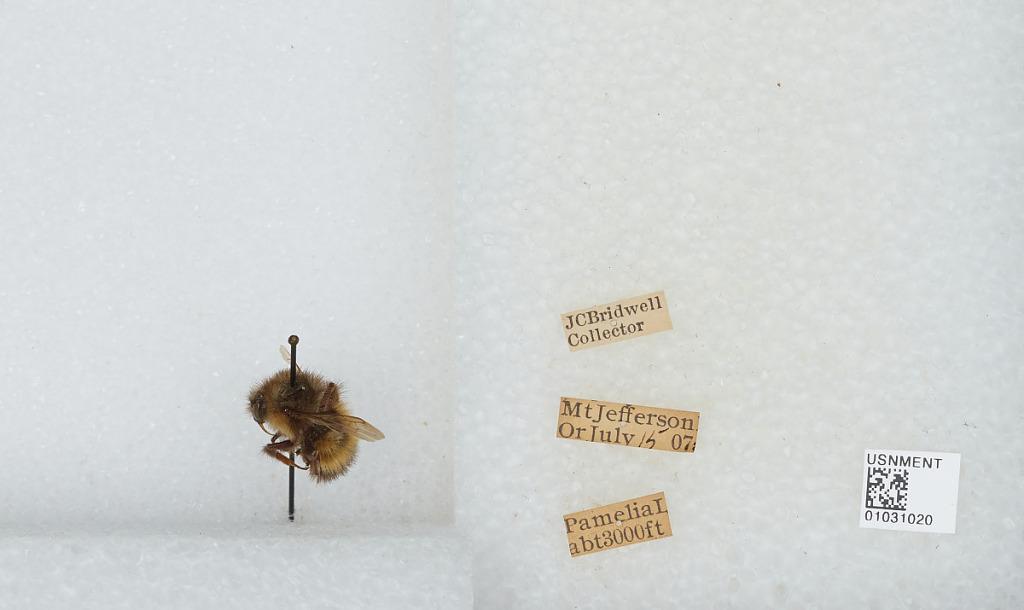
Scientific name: Bombus (Pyrobombus) sitkensis Nylander
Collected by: J. Bridwell
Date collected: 1907-7-15
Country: United States
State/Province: Oregon
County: Linn
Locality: Mount Jefferson, Pamelia Lake
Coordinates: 44.6517, -121.845